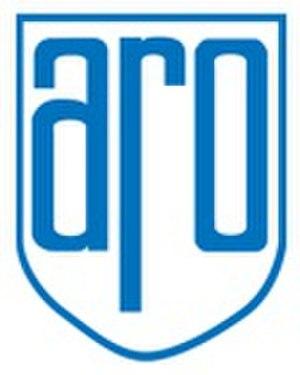
ARO a été fondée en 1957, sur les ruines de l’usine IAR de Brașov, usine qui fabriquait des pièces d’aéronautique. Elle disparaît en 2006.